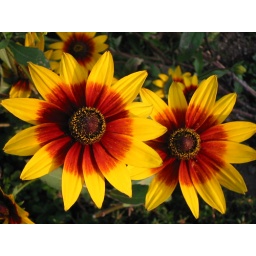
looks cute but I don't know the name. I found this flower just beside of a rice field.